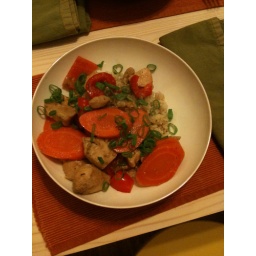
sesame ginger chicken w/ vegetables over brown rice